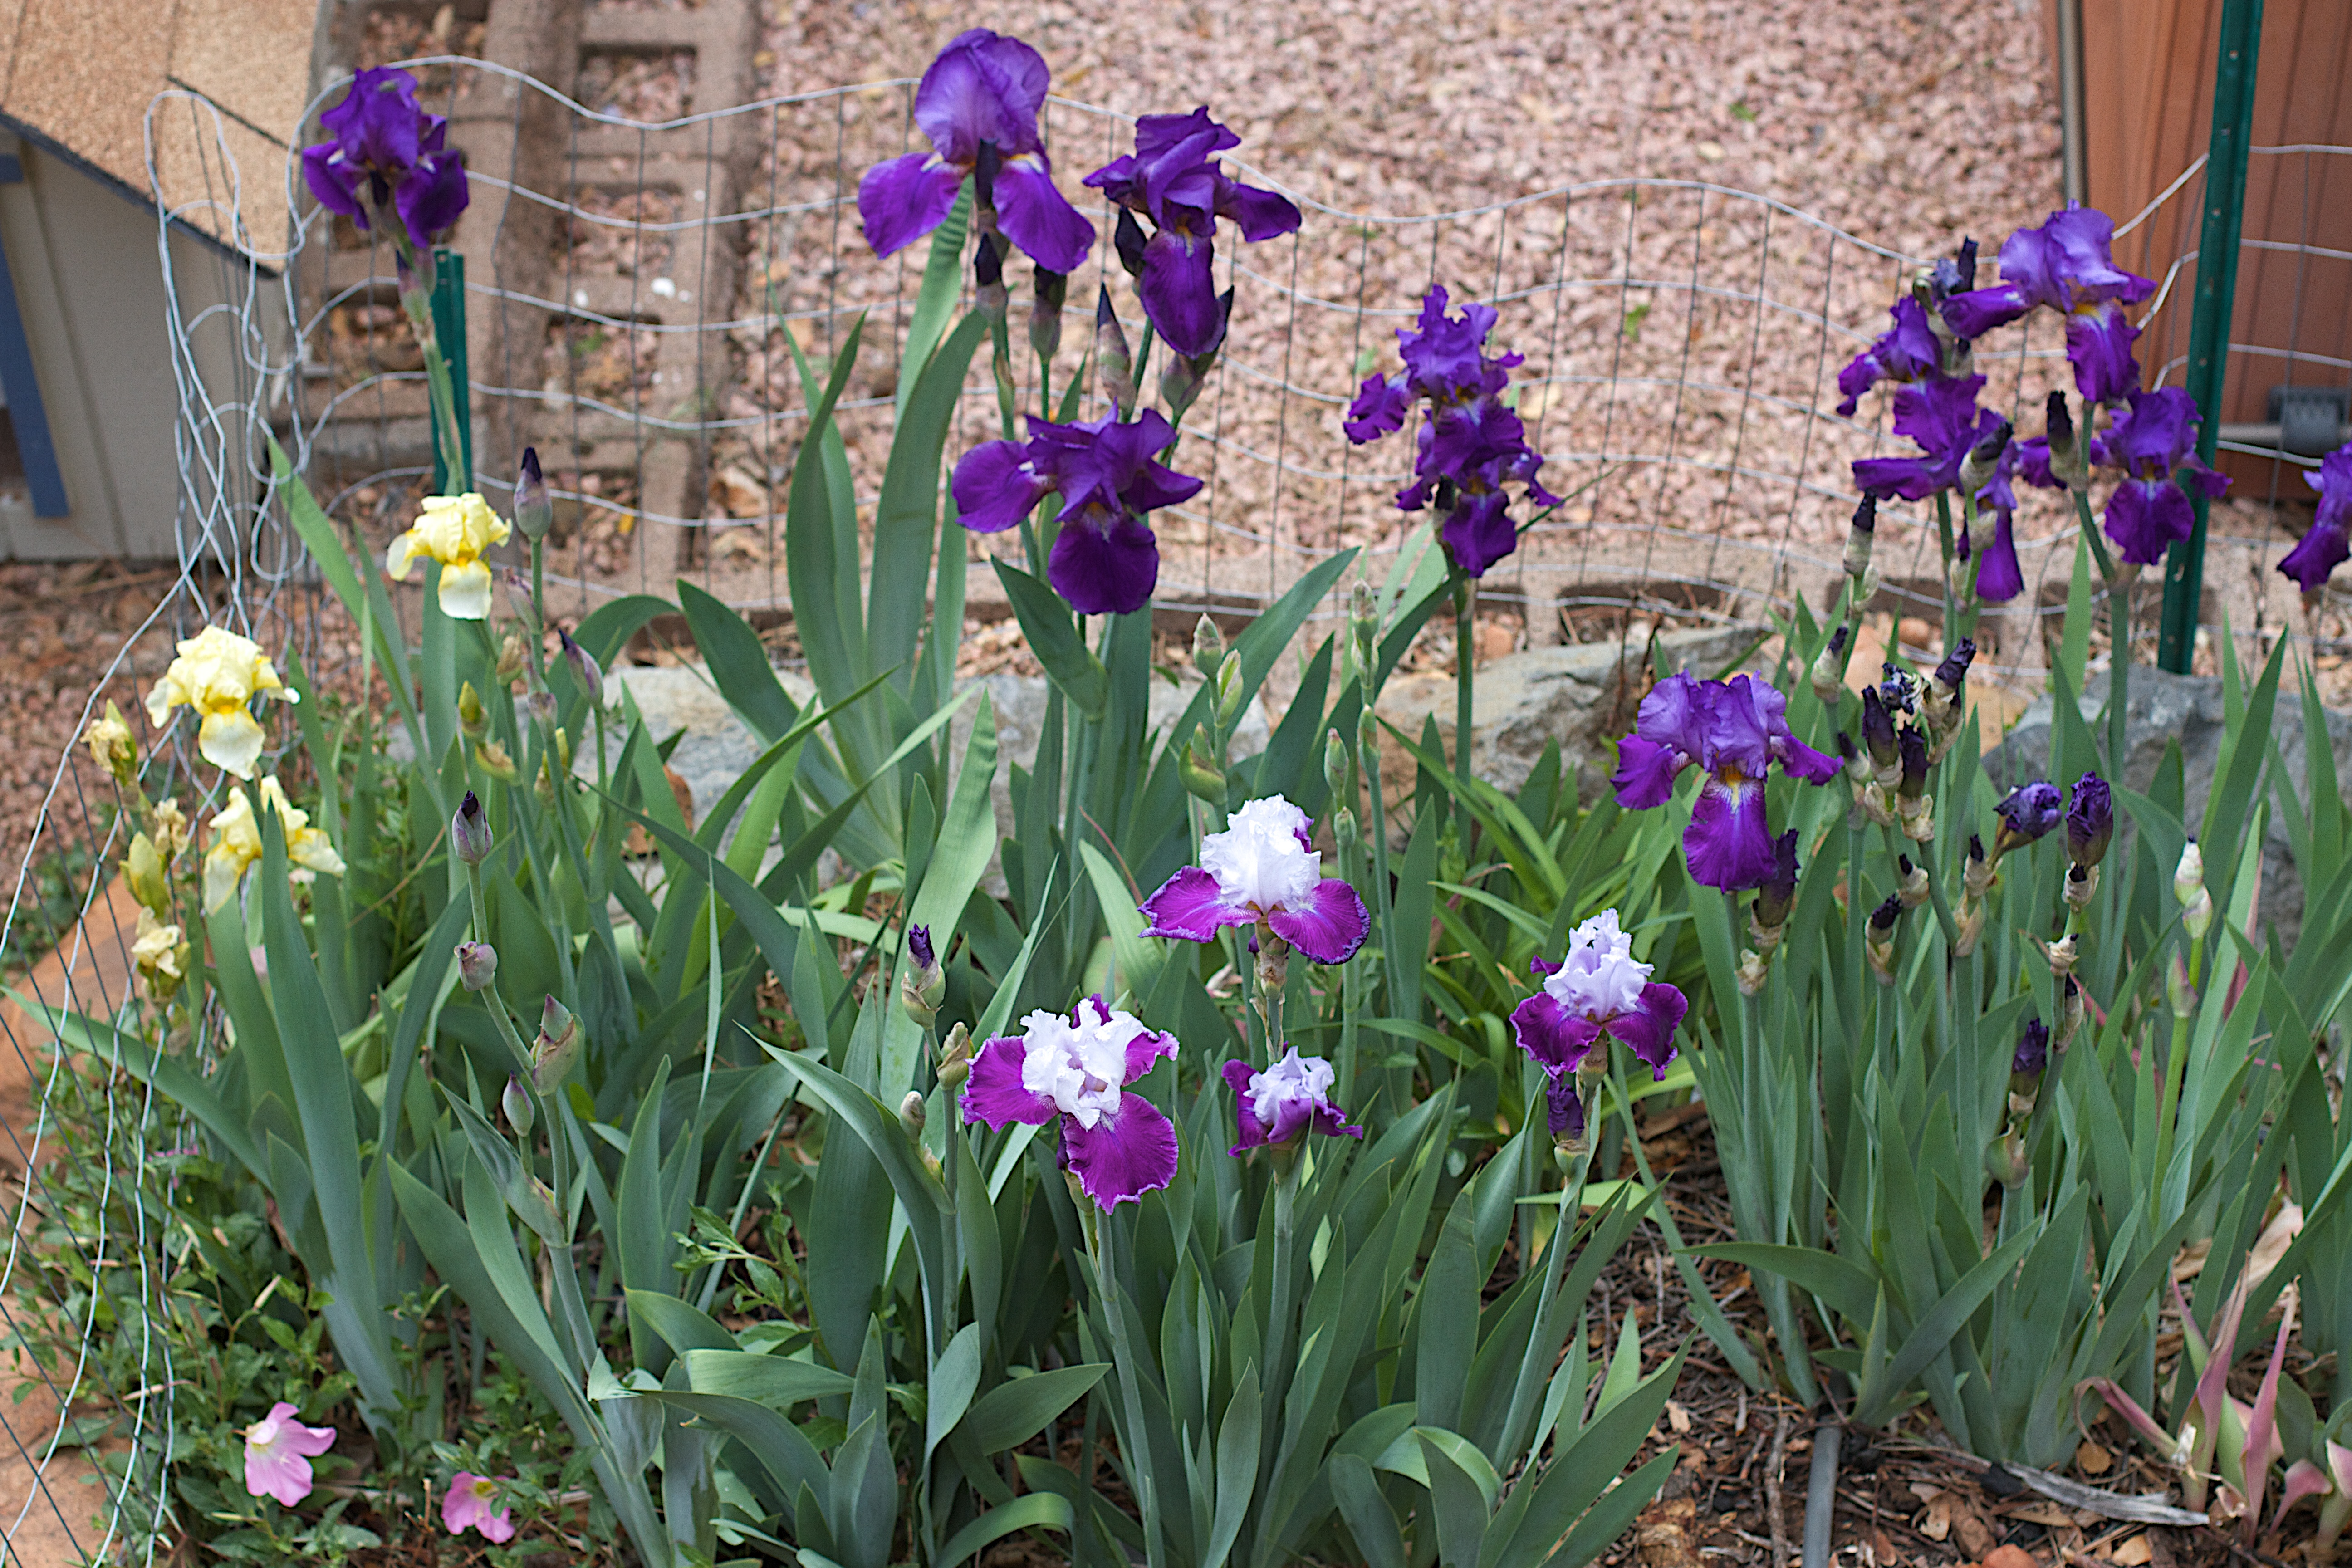
plant, flower, botany, garden, iris, flowering plant, land plant, iris family